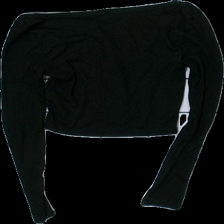
View: back
Type: Top
Category: Ladies
Brand: Na-Kd
Colors: Black
Material: 59% polyester, 41% cotton
Cut: Regular, V-collar
Size: XS
Season: All
Price range: 50-100
Recommended usage: Reuse